List of Music Bank Chart winners (2021)

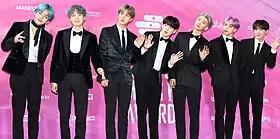
BTS at the 2019 Seoul Music Awards

The "Music Bank" Chart is a record chart established in 1998 on the South Korean KBS television music program "Music Bank". Every week during its live broadcast, the show gives an award for the best-performing single on the South Korean chart. The chart includes digital performances on domestic online music services (65%), album sales (5%), number of times the single was broadcast on KBS TV (20%), and viewers' choice from online surveys (10%), a methodology that has been used since November 2020. The score for domestic online music services is calculated using data from Melon, Bugs, Genie Music, Naver Vibe and Flo. Oh My Girl member Arin and Tomorrow X Together member Choi Soo-bin had hosted the show since July 2020 and continued to do so until October 1, 2021. Enhypen member Park Sung-hoon and Ive member Jang Won-young were announced as new hosts the following week.